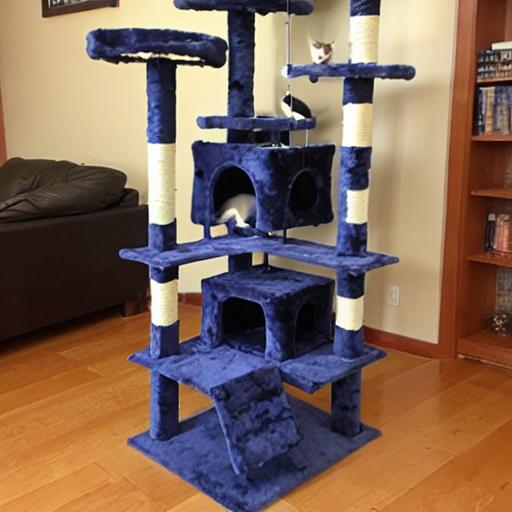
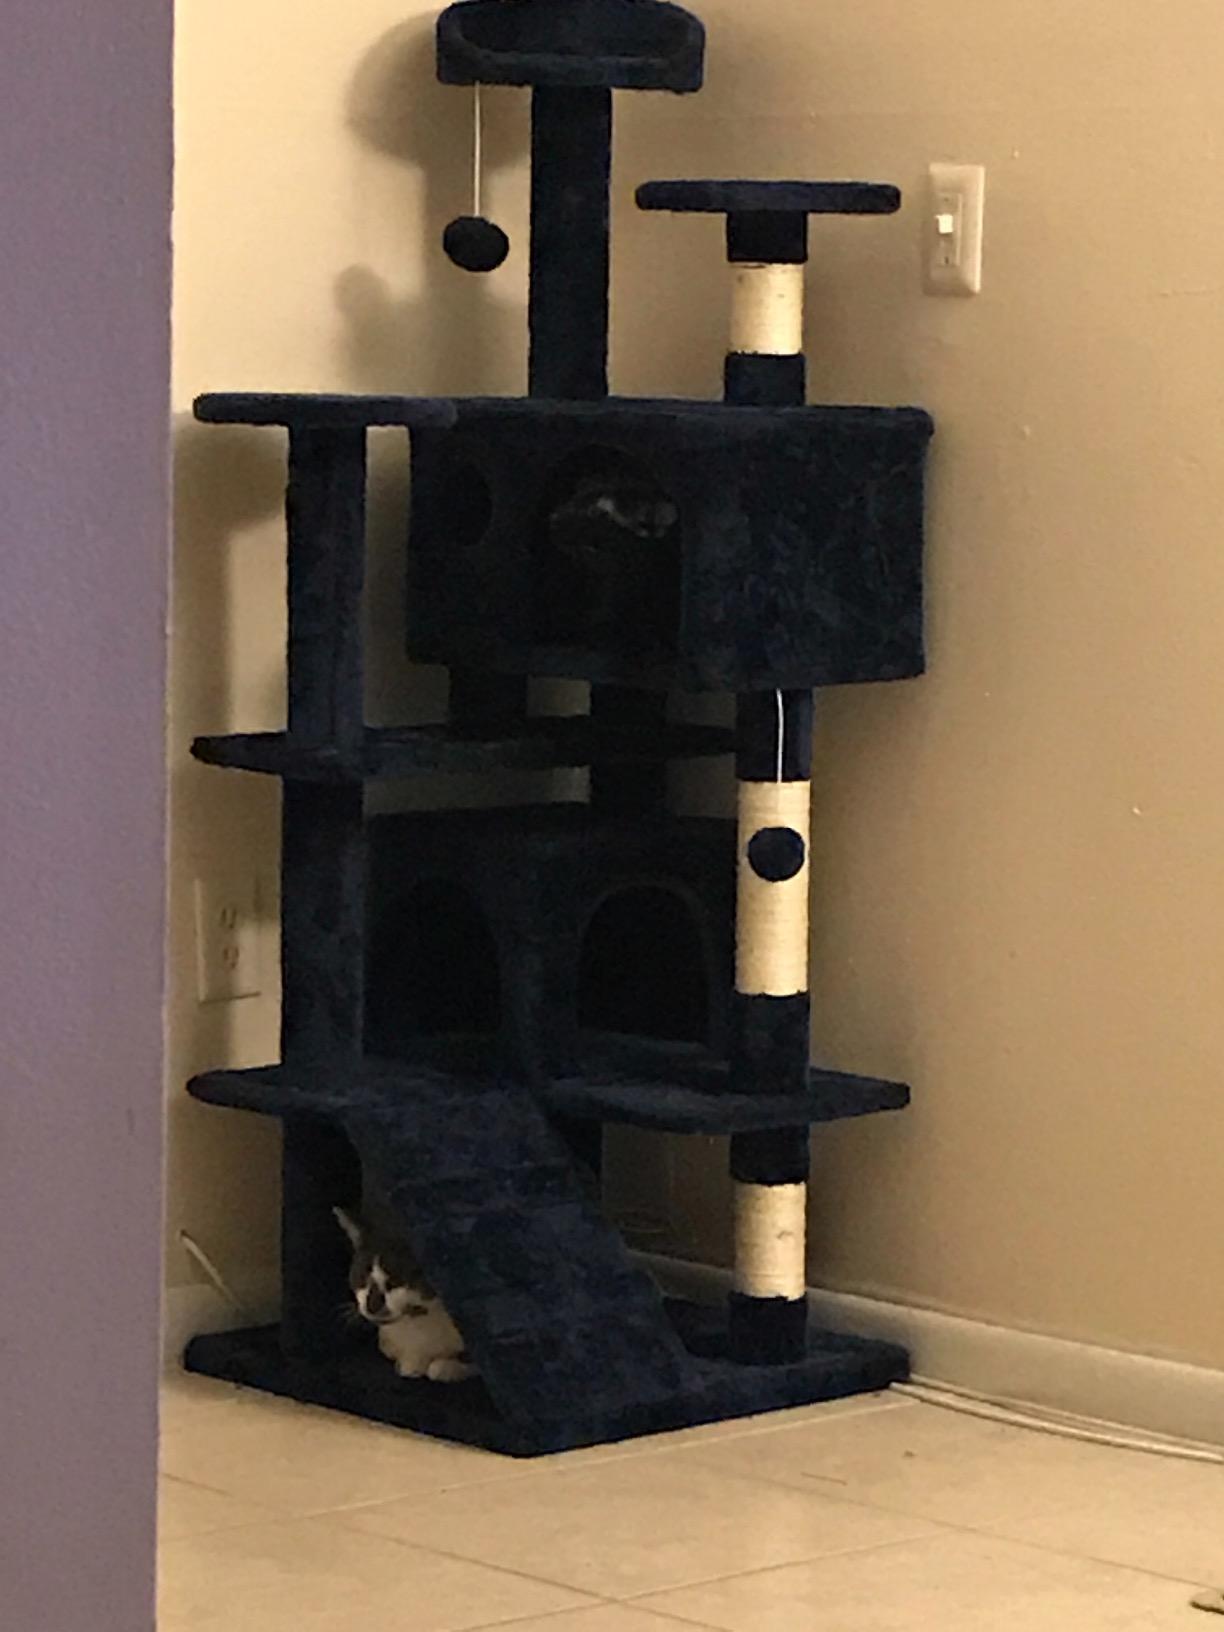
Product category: items_cat tree
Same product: no